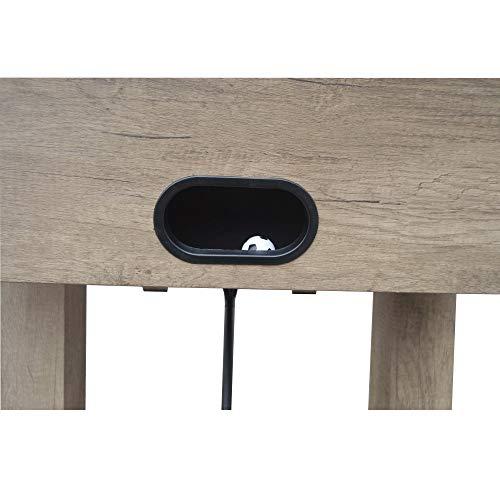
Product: Hathaway Braxton 55-in Foosball Table
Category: Sports & Outdoors | Sports & Fitness | Leisure Sports & Game Room | Arcade & Table Games | Foosball | Foosball Tables
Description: Table dimensions: 55-in L x 28.75-In W x 34.5-In H.
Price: $425.55
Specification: ProductDimensions:55x28.8x34.5inches|ItemWeight:101.2pounds|ShippingWeight:112pounds(Viewshippingratesandpolicies)|ASIN:B0815KZWS9|Itemmodelnumber:BG50350|Manufacturerrecommendedage:10months-8years